S. Robson Walton

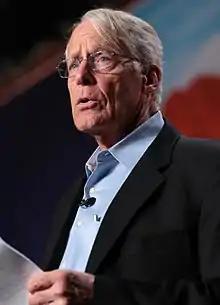
Walton in 2017

Samuel Robson "Rob" Walton (born October 27, 1944) is an American billionaire heir to the fortune of Walmart, the world's largest retailer. He is the eldest son of Helen Walton and Sam Walton, and was chairman of Walmart from 1992 to 2015. As of May 2025, Forbes estimated his net worth to be US$115.3 billion, making him the 13th richest person in the world. He is also the principal owner of the Denver Broncos.